Jean-François Champollion

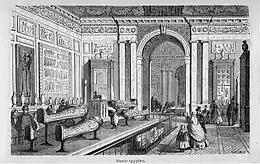
The first room of the Egyptian collection in the Louvre as it was in 1863, very similar to Champollion's original design.

The deciphering of the cuneiform script started with the first efforts at understanding Old Persian cuneiform in 1802, when Friedrich Münter realized that recurring groups of characters in Old Persian inscriptions must be the Old Persian word for "king" (now known to be pronounced "xšāyaθiya"). Georg Friedrich Grotefend extended this work by realizing a king's name is often followed by "great king, king of kings" and the name of the king's father. Through deductions, Grotefend was able to figure out the cuneiform characters that are part of Darius, Darius's father Hystaspes, and Darius's son Xerxes. Grotefend's contribution to Old Persian is unique in that he did not have comparisons between Old Persian and known languages, as opposed to the decipherment of the Egyptian hieroglyphics and the Rosetta Stone. All his decipherments were done by comparing the texts with known history. Grotefend presented his deductions in 1802, but they were dismissed by the Academic community.